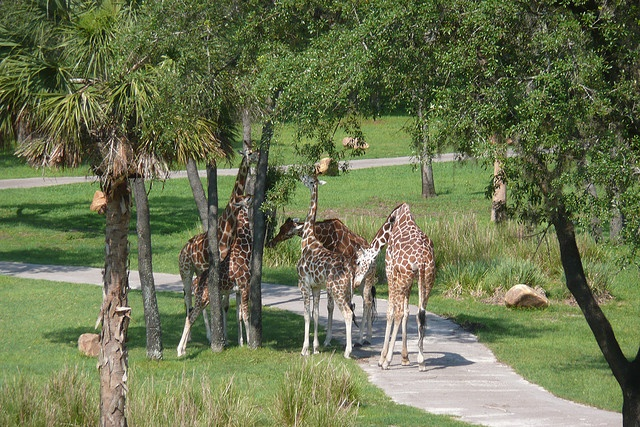
A group of giraffes standing near a paved path.
A group of giraffes on a path near a few trees.
Five giraffes clustered around a tree in a zoo
A group of giraffes in a park like setting.
Five giraffe are standing beside a tree near a cement trail.